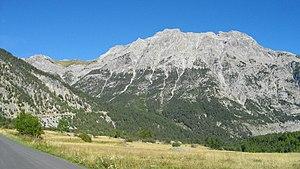
Route du col de l'Echelle, à travers la pente, côté français.
Le col de l'Échelle est un col des Alpes françaises. Il culmine à 1 762 mètres d'altitude. Il est situé dans le département des Hautes-Alpes, à six kilomètres de la frontière avec l'Italie.